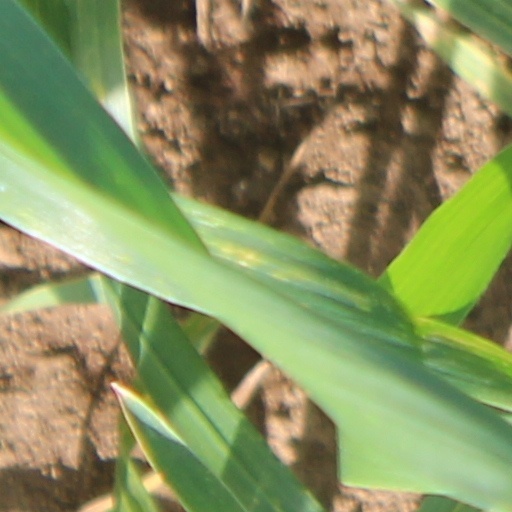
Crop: wheat